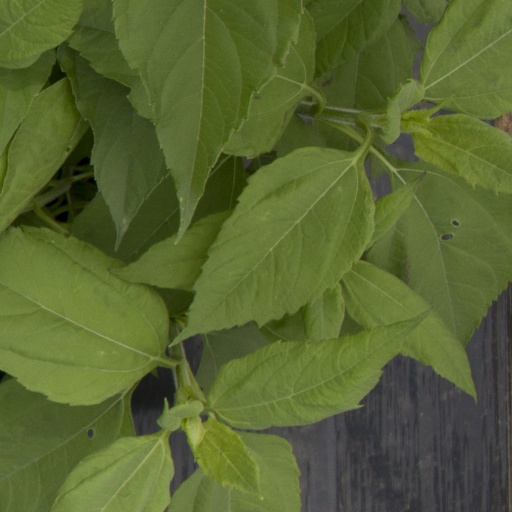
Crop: Jerusalem artichoke